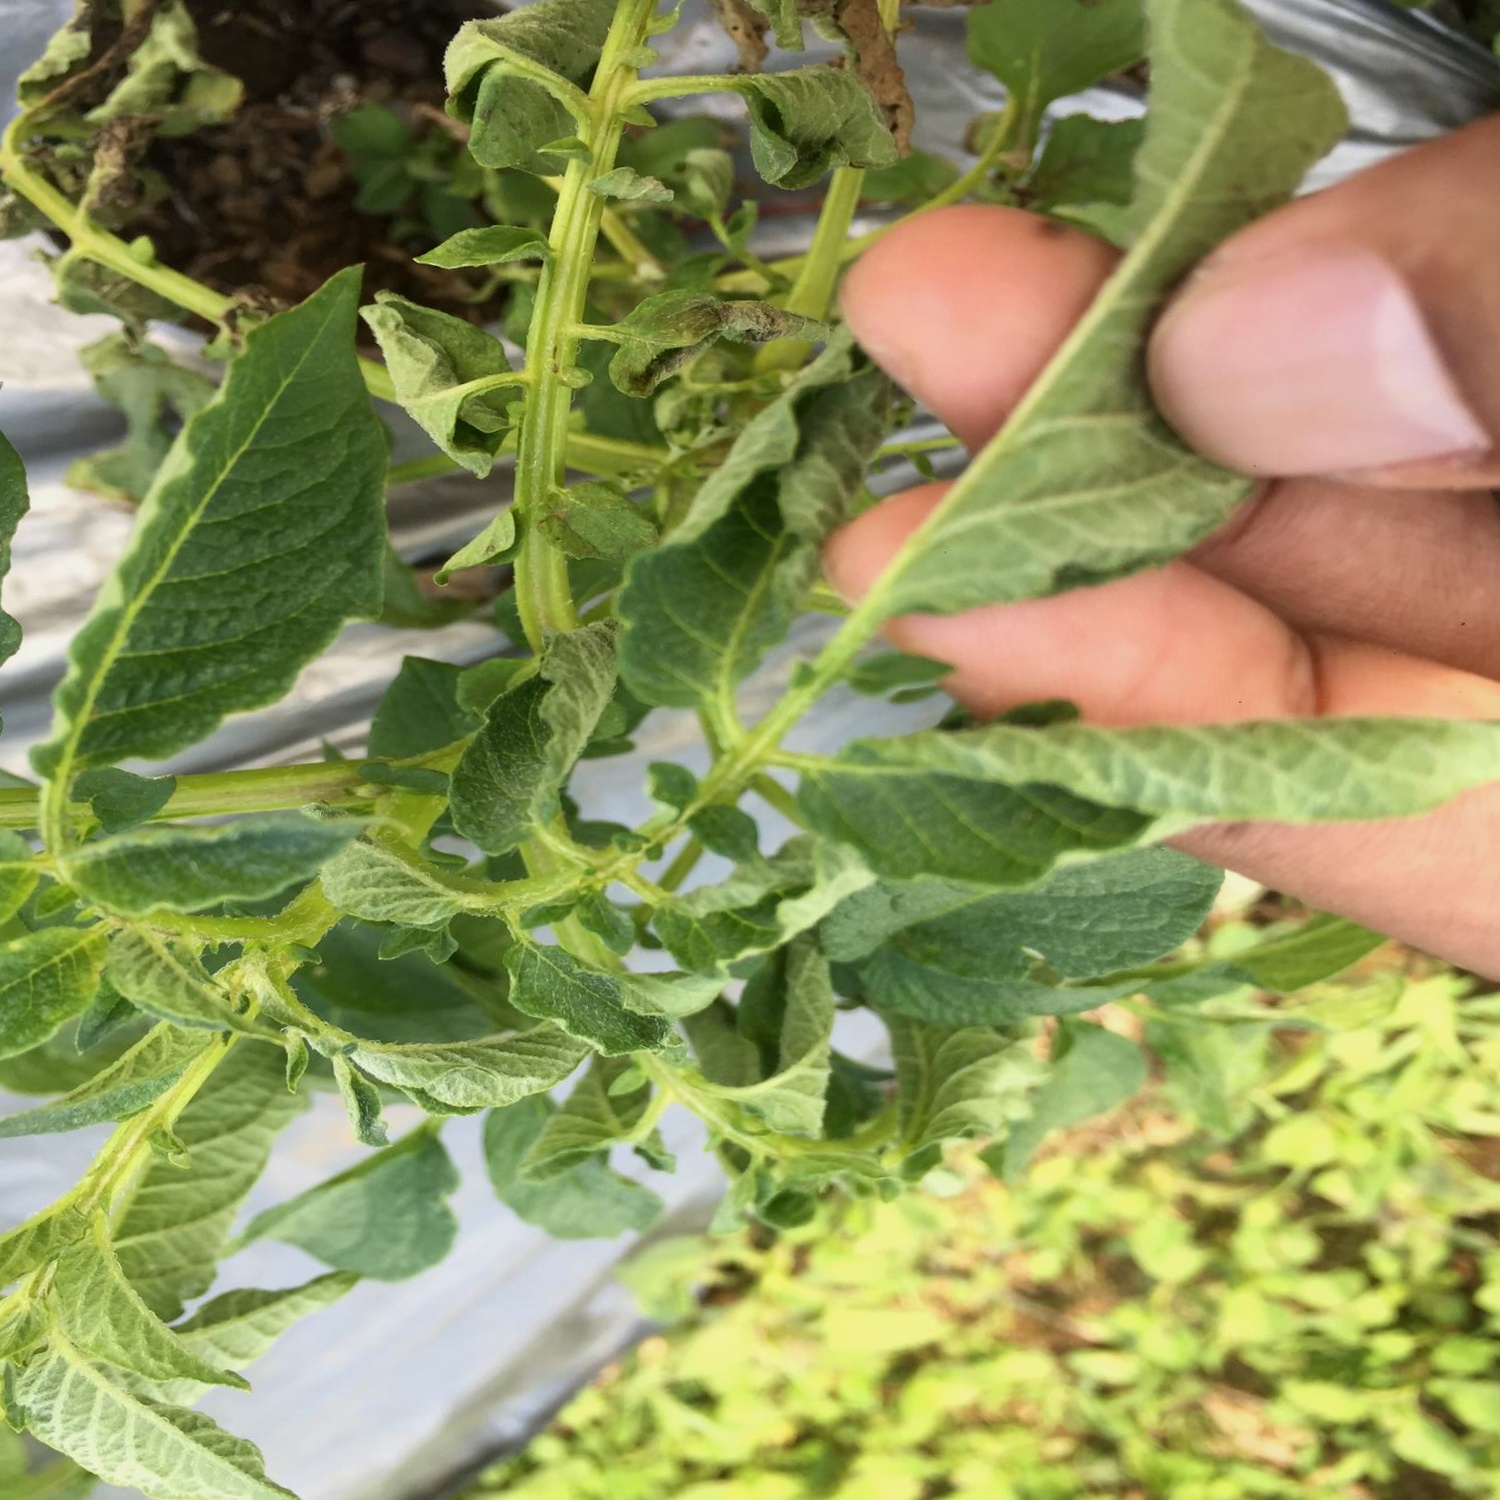
Etiqueta: Pudricion_Parda